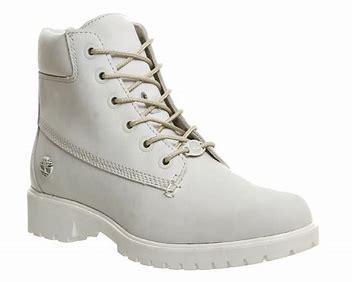
Brand: Timberland
Model: 6 Inch Nubuck